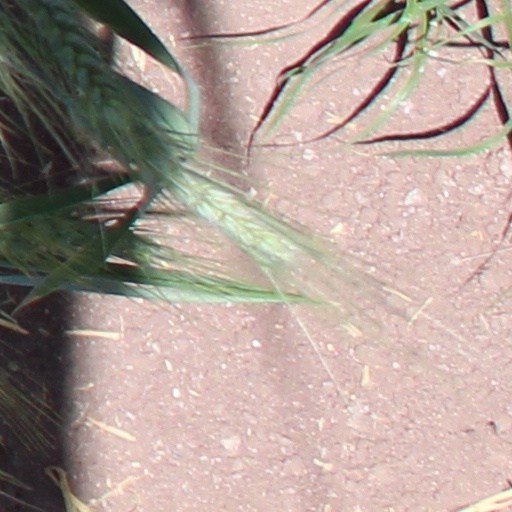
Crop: wheat